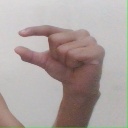
अक्षर: ग